List of Game of Thrones characters

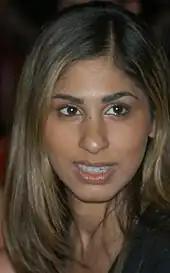
Sahara Knite

is a warlock from the city of Qarth. He tries to lure Daenerys to the House of the Undying, the warlocks' lair, by stealing her dragons but Daenerys defeats him, rescues her dragons, and escapes.